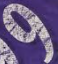
Number: 9